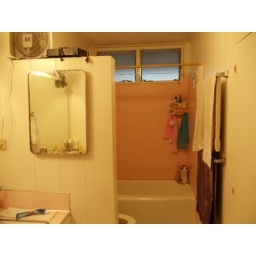
Aside from hard water stains in toilet and shower, the bathroom is in good condition.